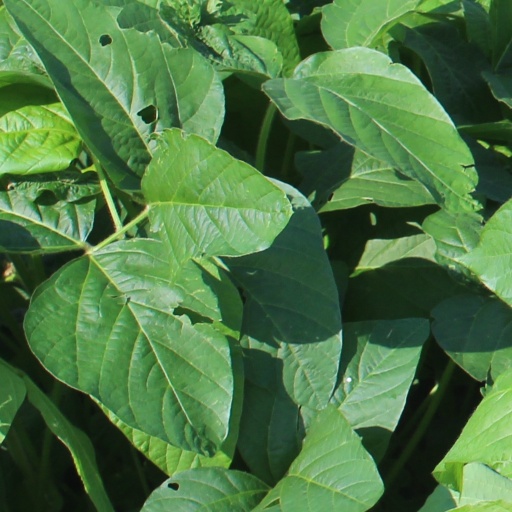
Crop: soybean